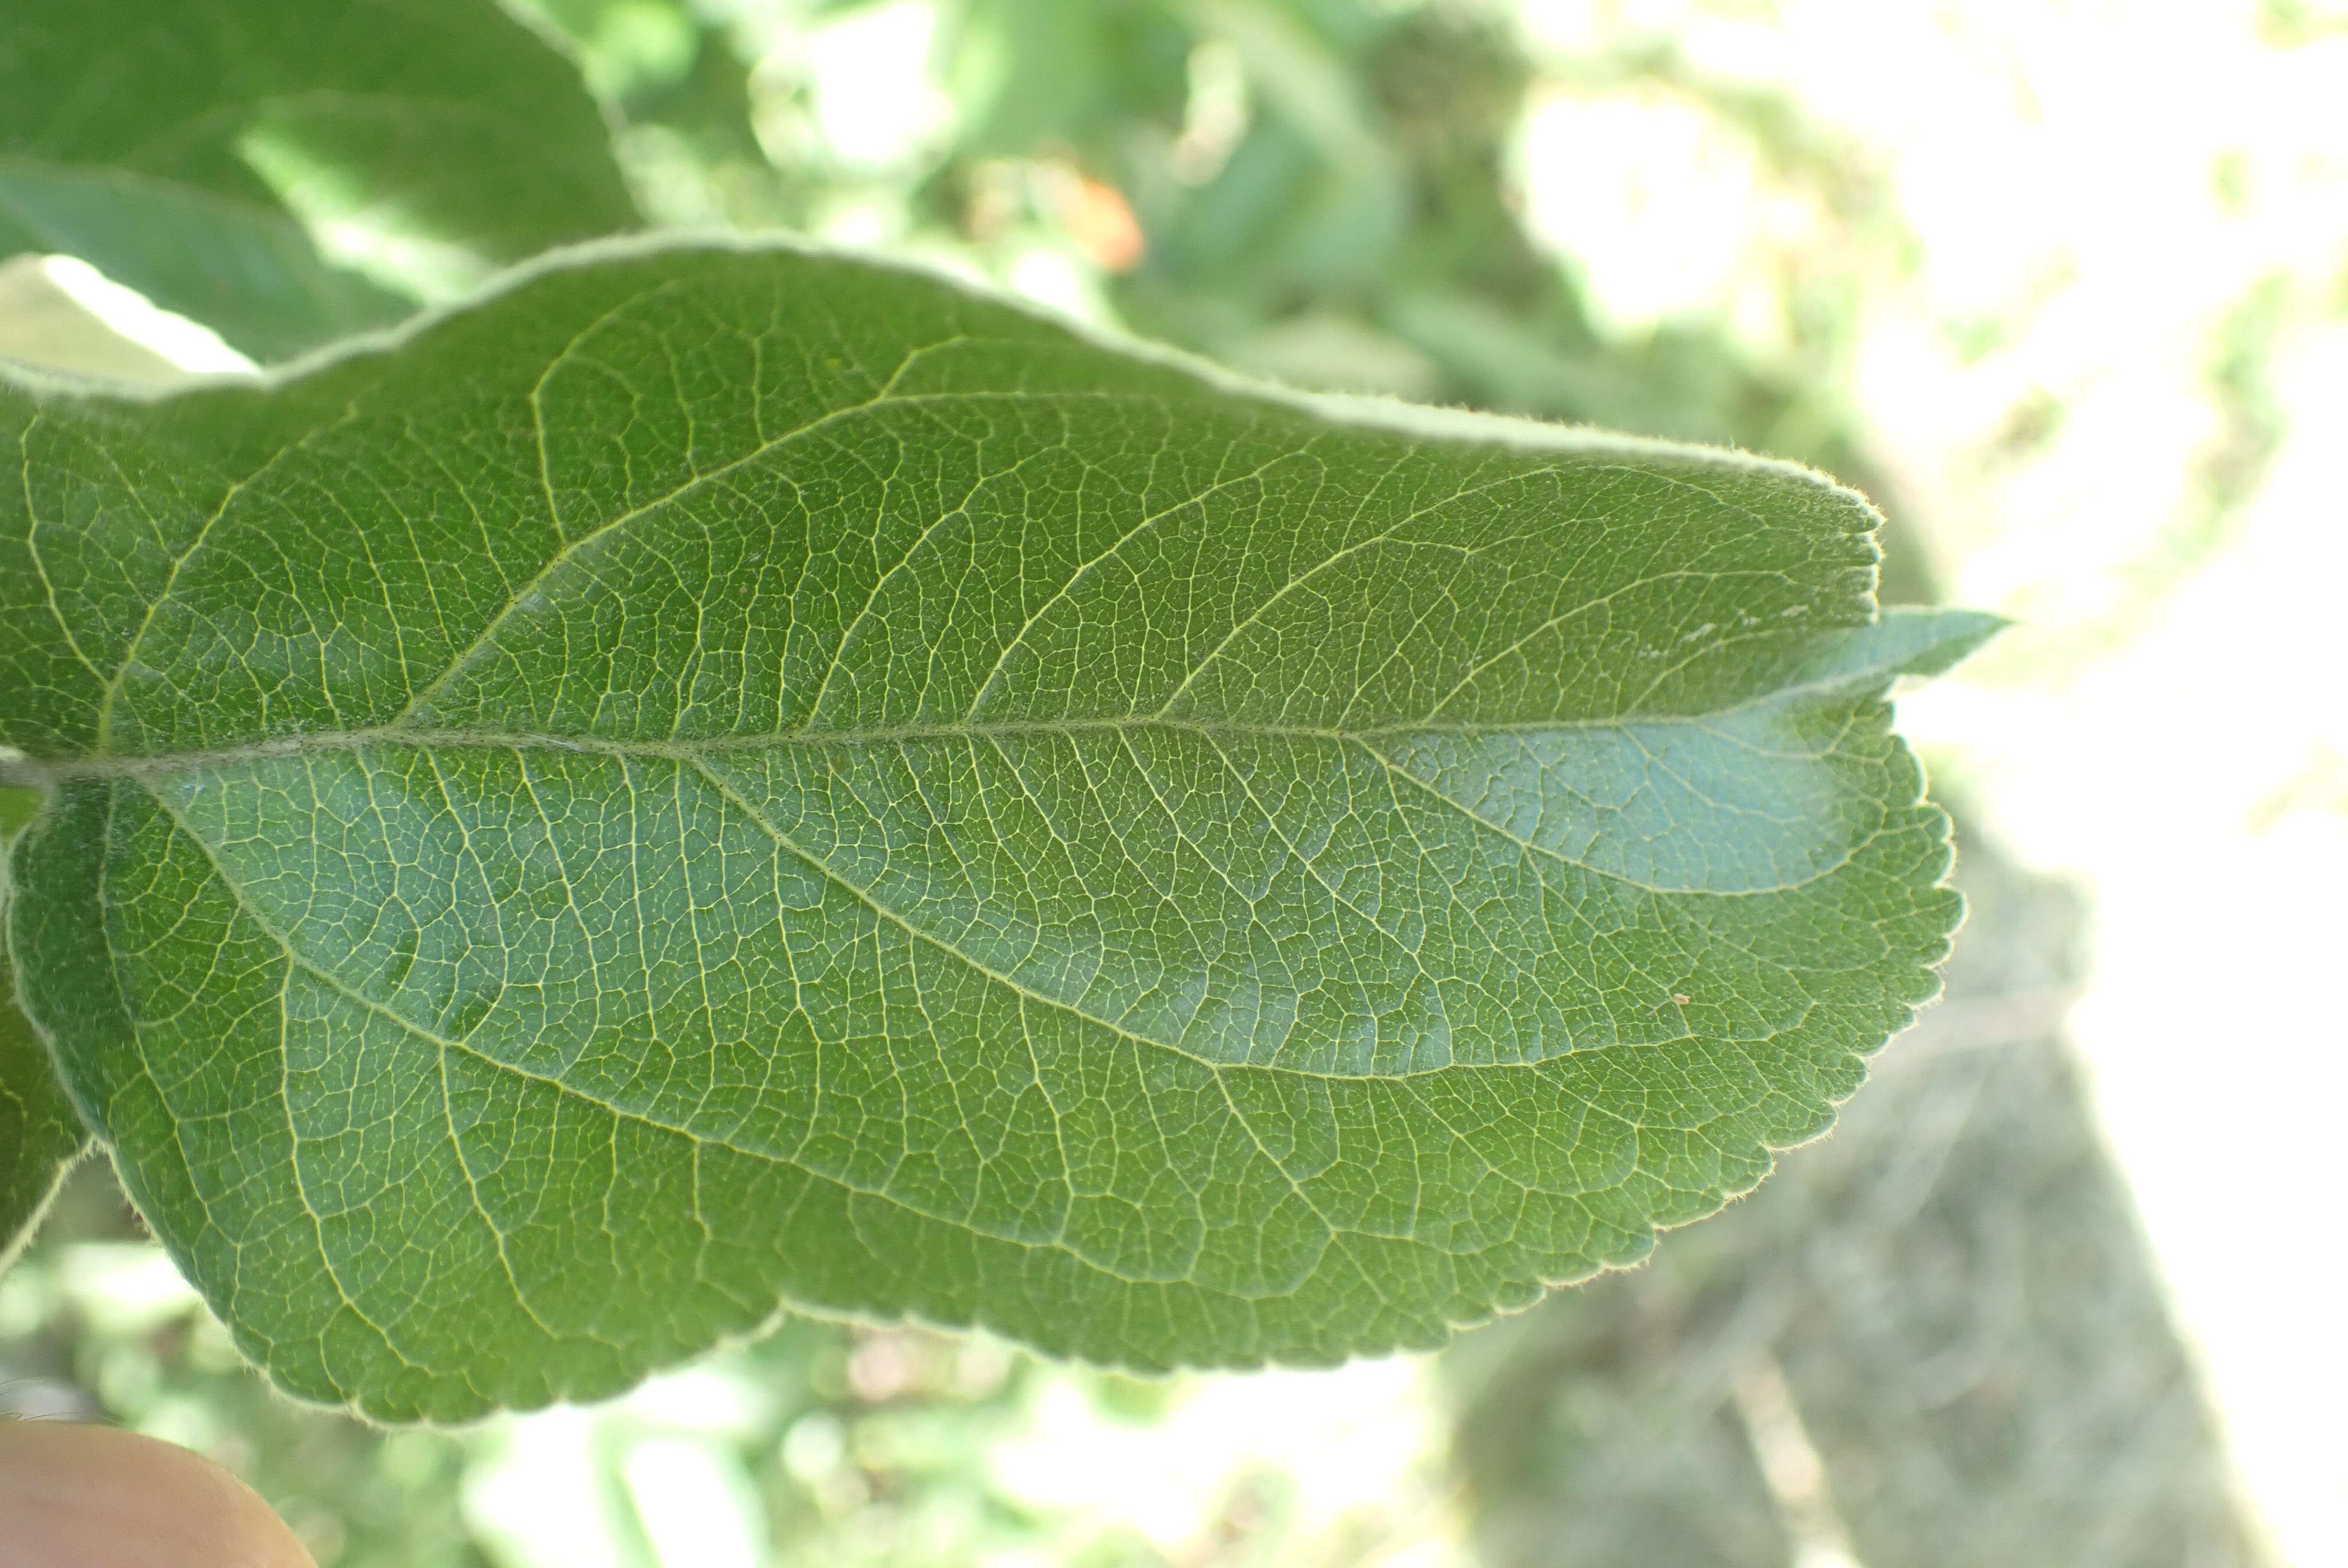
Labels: healthy